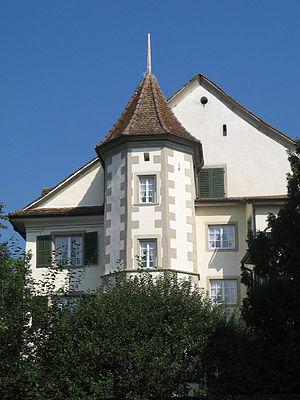
Cette liste présente les biens culturels d'importance nationale dans le canton d'Argovie. Cette liste correspond à l'édition 2009 de l'Inventaire Suisse des biens culturels d'importance nationale pour le canton d'Argovie. Il est trié par commune et inclus : 175 bâtiments séparés, 11 collections et 56 sites archéologiques.